Livadiya, Crimea

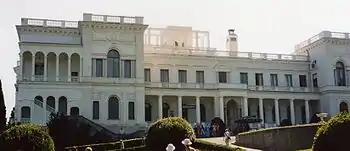
Livadia Palace used to rival the Vorontsov Palace in Alupka as the most luxurious residence in Crimea.

Livadiya is an urban-type settlement in Crimea. It is located west of Yalta. Population: